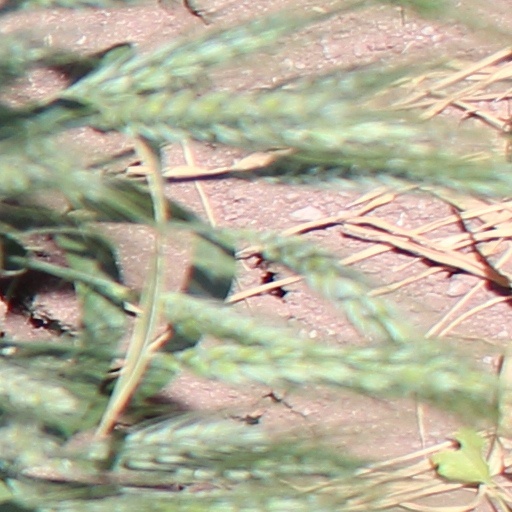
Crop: wheat